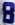
Number: 8